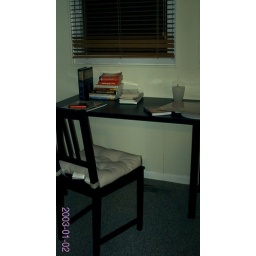
My office / study areaNew house in the historic Petworth district of Washington, DC.